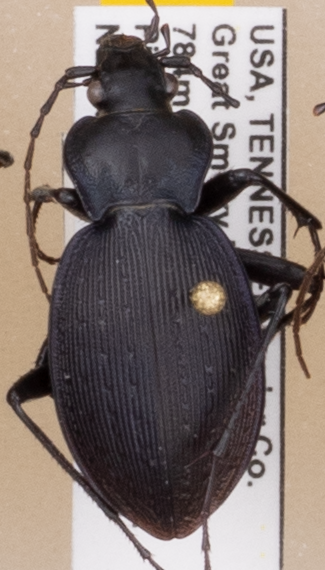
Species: Carabus goryi
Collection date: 2021-06-08
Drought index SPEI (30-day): -0.42
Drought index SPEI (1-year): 0.63
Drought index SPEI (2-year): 2.09